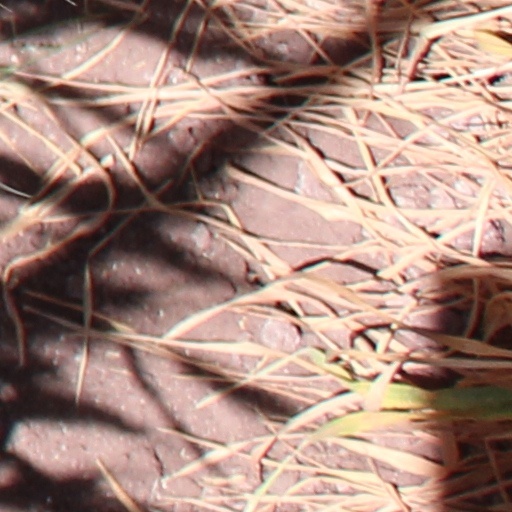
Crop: wheat